Radical centrism

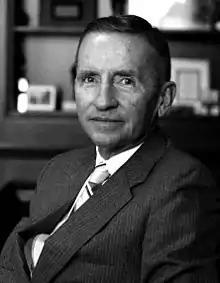
Ross Perot was an early proponent of radical centrism.

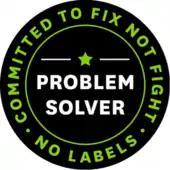
Insignia of the No Labels organization

Some commentators identify Ross Perot's 1992 U.S. presidential campaign as the first radical centrist national campaign. However, many radical centrist authors were not enthusiastic about Perot. Matthew Miller acknowledges that Perot had enough principle to support a gasoline tax hike, Halstead and Lind note that he popularized the idea of balancing the budget and John Avlon says he crystallized popular distrust of partisan extremes. However, none of those authors examines Perot's ideas or campaigns in depth and Mark Satin does not mention Perot at all. Joe Klein mocked one of Perot's campaign gaffes and said he was not a sufficiently substantial figure. Miller characterizes Perot as a rich, self-financed lone wolf. By contrast, what most radical centrists say they want in political action terms is the building of a grounded political movement.